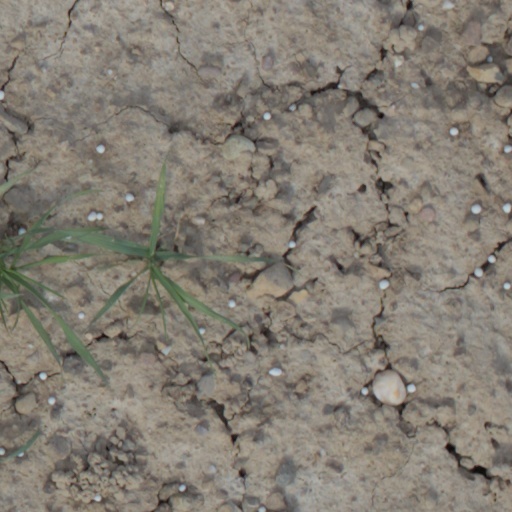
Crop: wheat